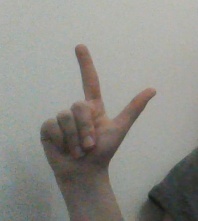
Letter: laam